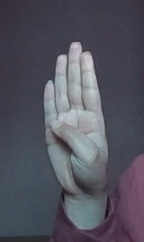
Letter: kaaf